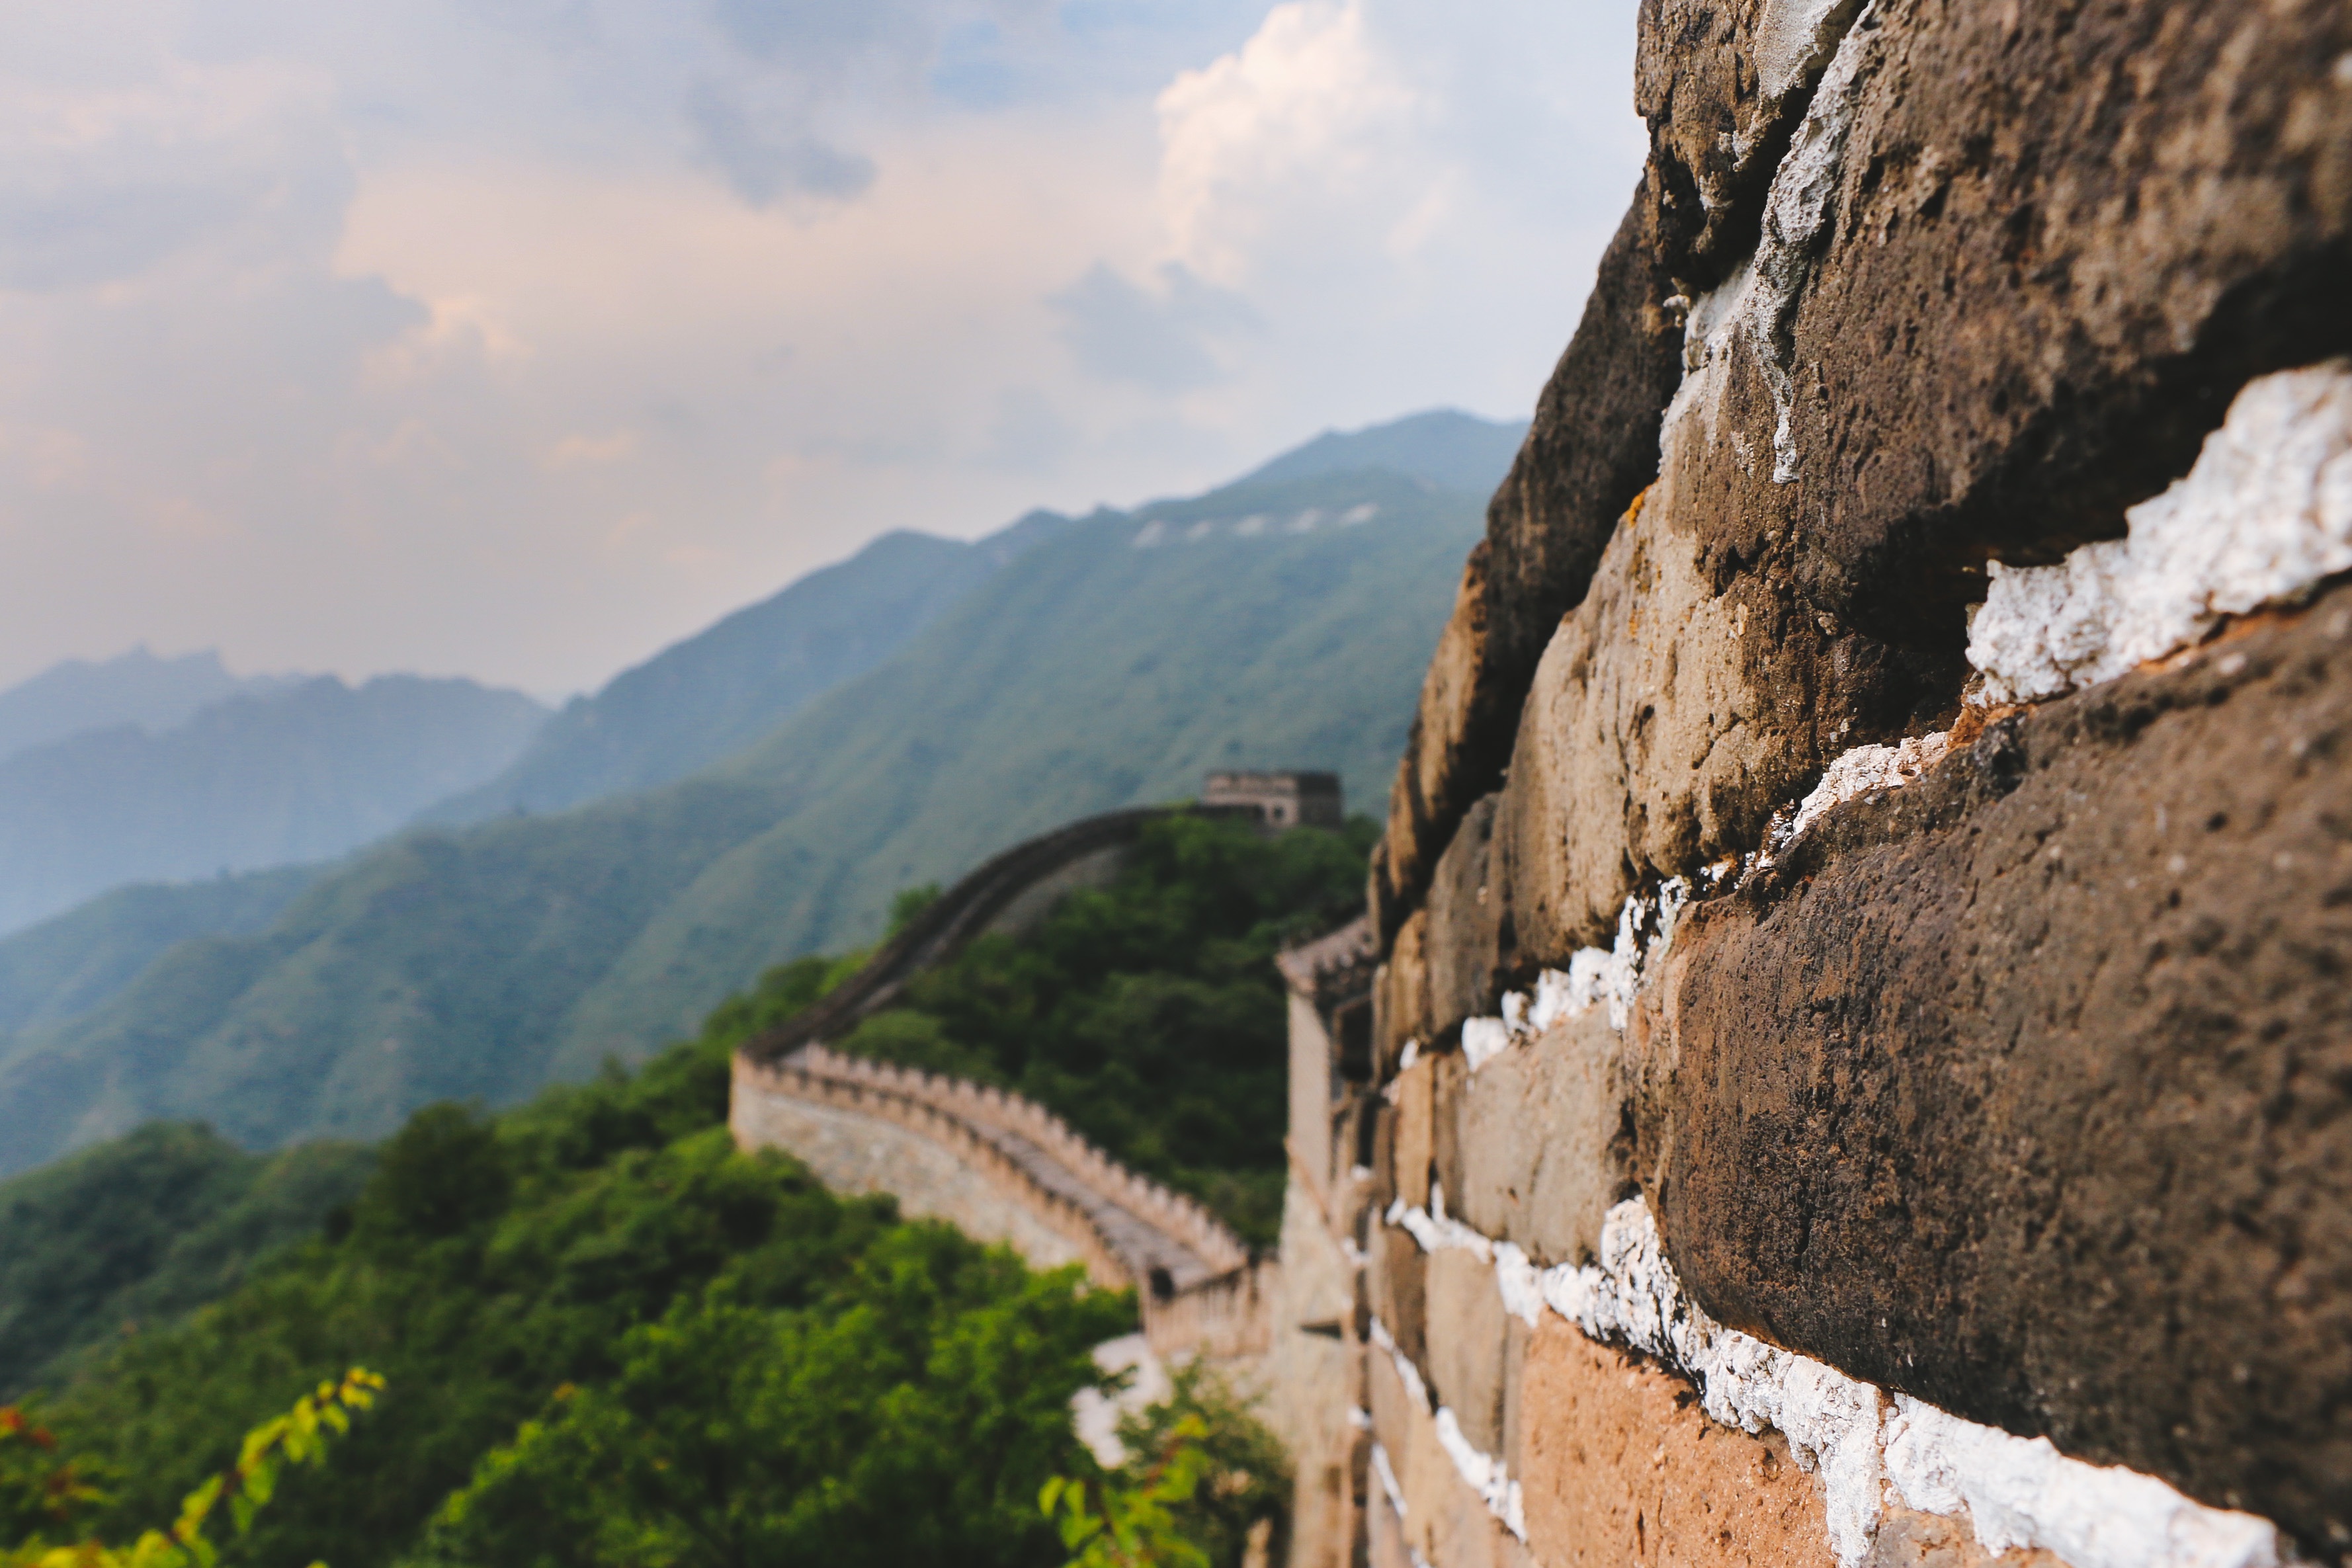
landscape, rock, mountain, adventure, valley, mountain range, cliff, terrain, wadi, mountainous landforms